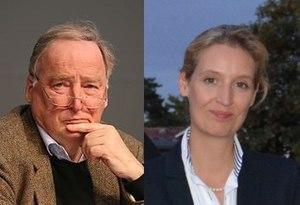
Alexander Gauland &amp
Les élections fédérales allemandes de 2017 se sont tenues le 24 septembre 2017 pour le renouvellement des 598 sièges du Bundestag. À l'issue de ces élections fédérales débute la dix-neuvième législature de la République fédérale d'Allemagne.